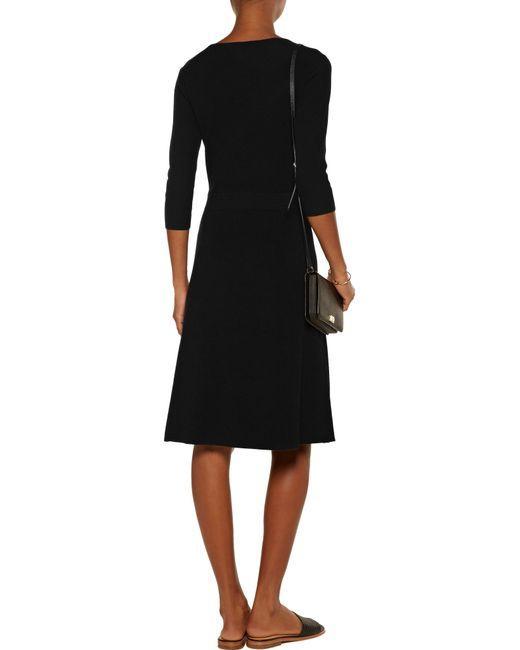
Slim Fit schwarzer Midi für Damen